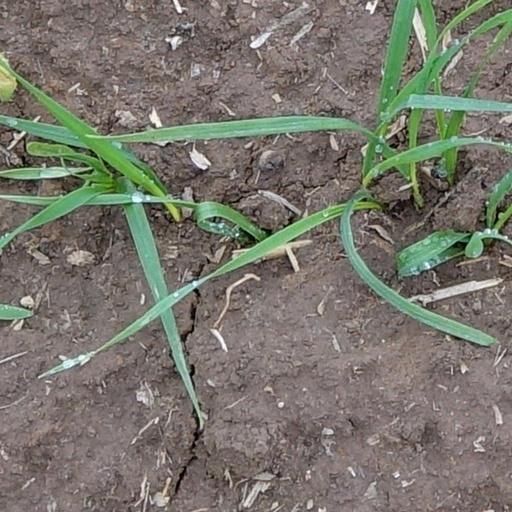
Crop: wheat